Involuntary treatment

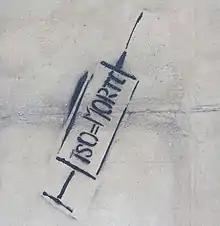
Protest graffiti against Involuntary treatment, Turin; "TSO = MORTE" means "Involuntary treatment = Death"

Parents or medical doctors may make decision about the treatment of children, a principle known as parens patriae. In the United States, doctors are responsible for providing a good standard of care for patients who are children which can lead them to make decisions at odds with the parents wishes. Parents have less autonomy to make decisions about their children's care than adult patients have over their own care. Treatment may take place even if a child or adolescent disagree with treatment, though the wishes of a child patient are taken more into account the more burdensome treatment is and the worse the prognosis.